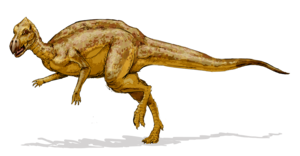
La liste des genres de dinosaures recense tous les genres qui ont été inclus dans le super-ordre Dinosauria à l'exception de la classe Aves et des termes à usage uniquement vernaculaire. La liste inclut tous les genres communément acceptés, mais aussi ceux considérés comme invalides, douteux, ou qui n'ont pas été formellement publiés, ainsi que les synonymes plus récents de noms plus établis et les genres qui ne sont plus considérés comme des dinosaures. De nombreux noms ont été reclassifiés, qu'il s'agisse d'oiseaux, de crocodiles ou encore de bois pétrifié. Cette liste contient 1513 noms, dont environ 1190 sont considérés comme soit valides, soit nomen dubium.